Describe the emotion expressed in this image:  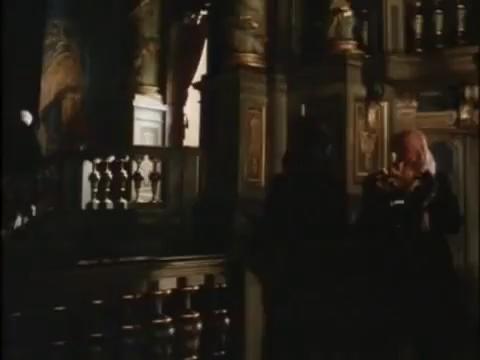
This person displays Suffering, valence and arousal with high intensity.